Rhizoctonia solani

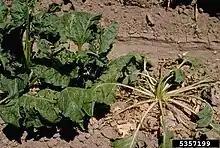
"R. solani" causing crown rot infection on "Beta vulgaris", common beet

"R. solani" primarily attacks seeds of plants below the soil surface, but can also infect pods, roots, leaves, and stems. The most common symptom of "Rhizoctonia" is "damping off", or the failure of infected seeds to germinate. "R. solani" may invade the seed before it has germinated to cause this pre-emergent damping off, or it can kill very young seedlings soon after they emerge from the soil. Seeds that do germinate before being killed by the fungus have reddish-brown lesions and cankers on stems and roots.